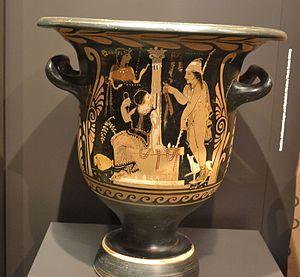
Rencontre d'Électre et d'Oreste sur la tombe d'Agamemnon. Cratère en cloche de Paestum à figures rouges, 340-330 av. J.-C.